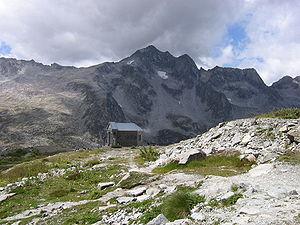
La Corno Baitone est un sommet des Alpes, à 3 331 m, dans le massif d'Adamello-Presanella, en Italie.